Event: Nepal Earthquake
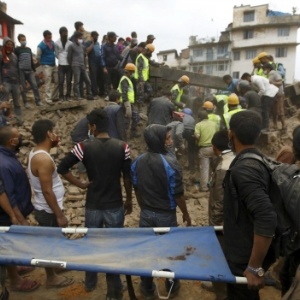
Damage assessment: damage